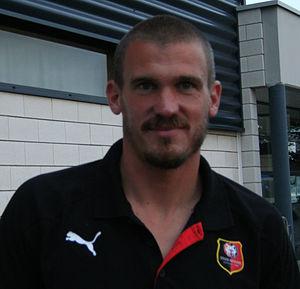
Nicolas Douchez après un match amical entre le Stade rennais FC et le Stade Malherbe de Caen à Ouistreham
Nicolas Douchez, né le 22 avril 1980 à Rosny-sous-Bois, est un ancien footballeur français évoluant au poste de gardien de but.